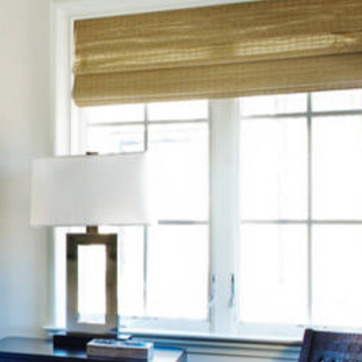
Material: glass